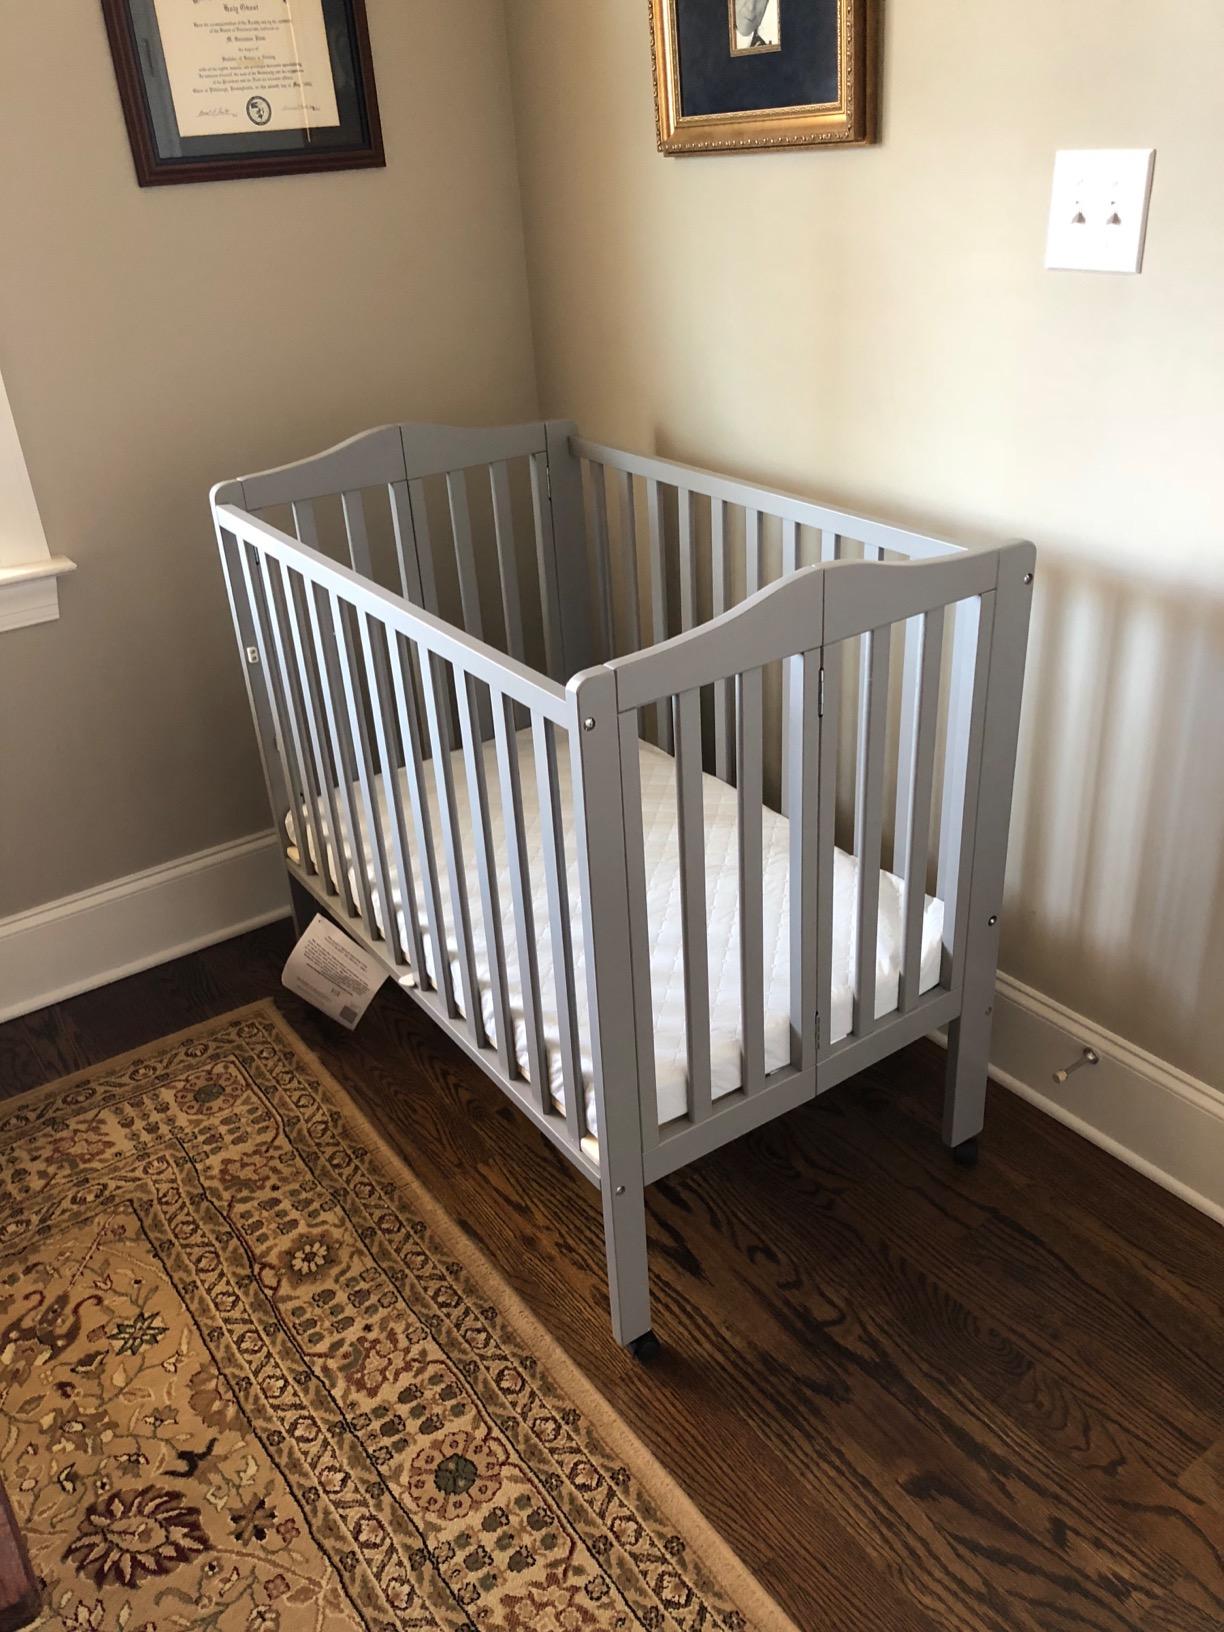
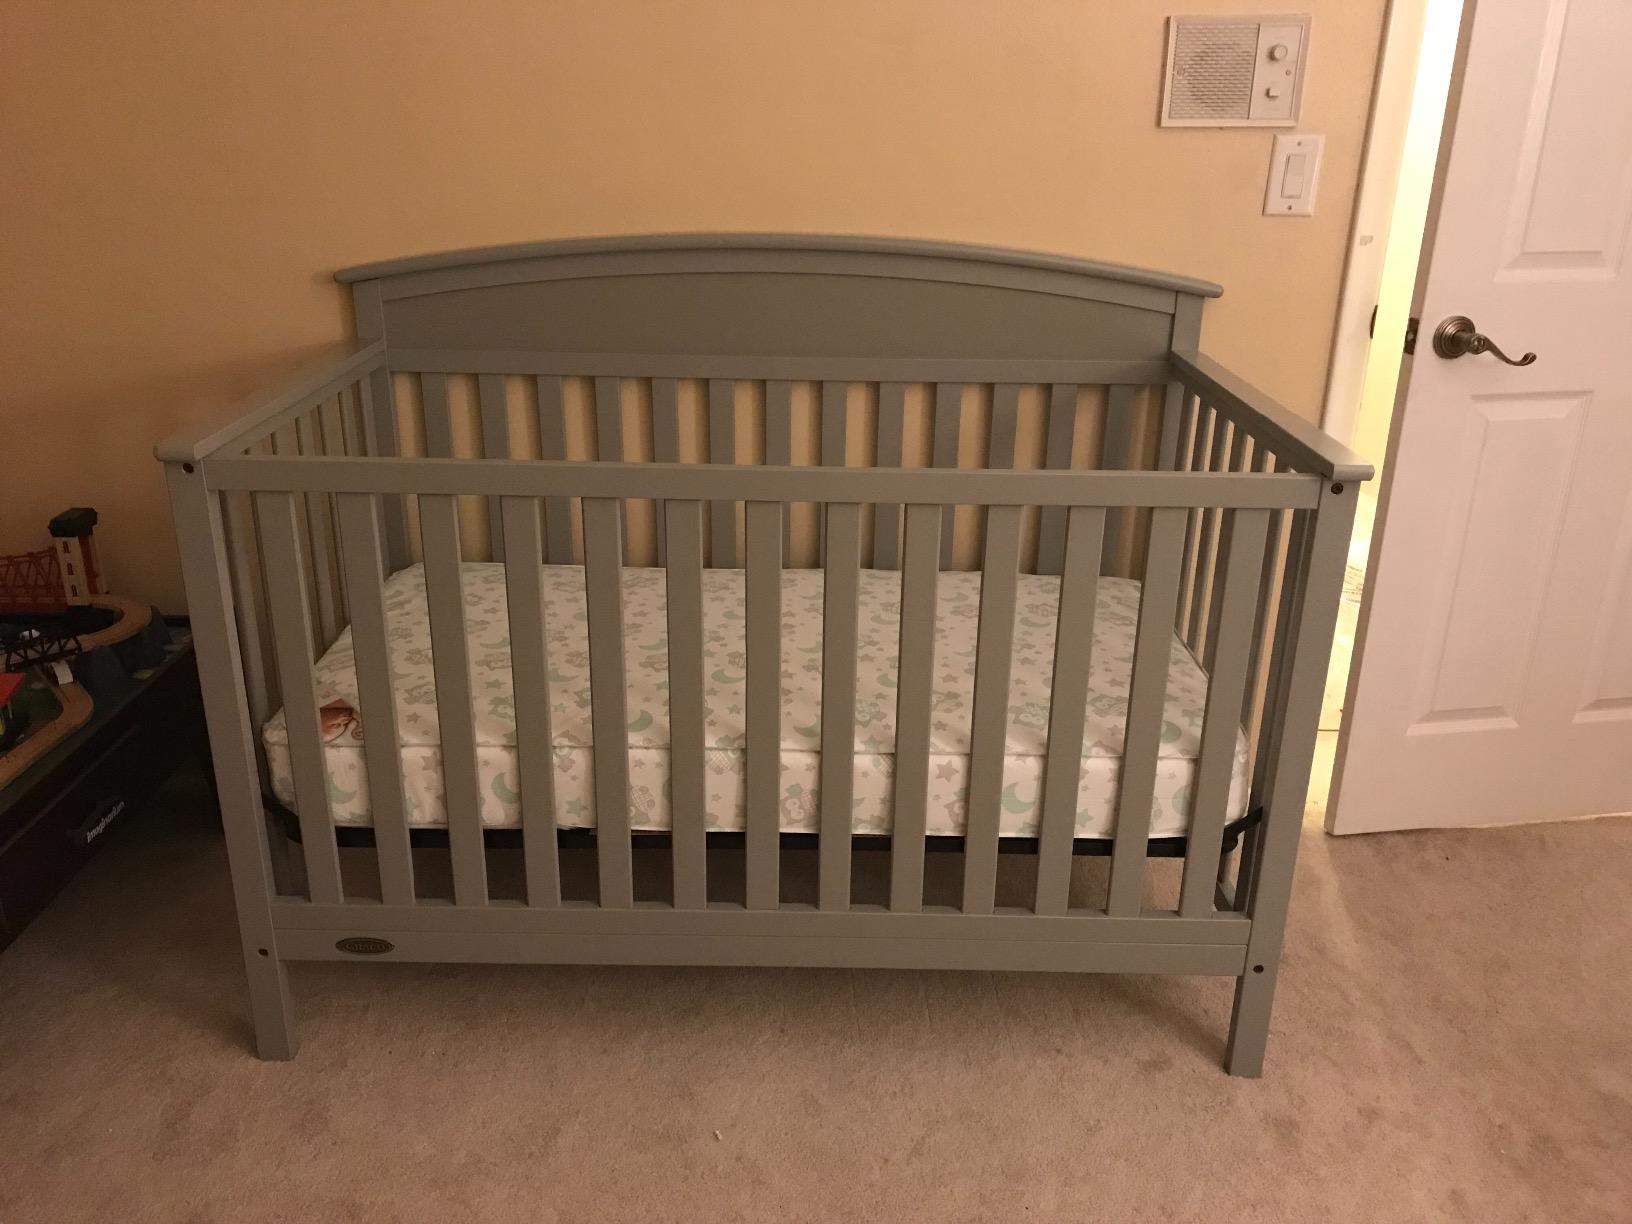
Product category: products_crib
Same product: no